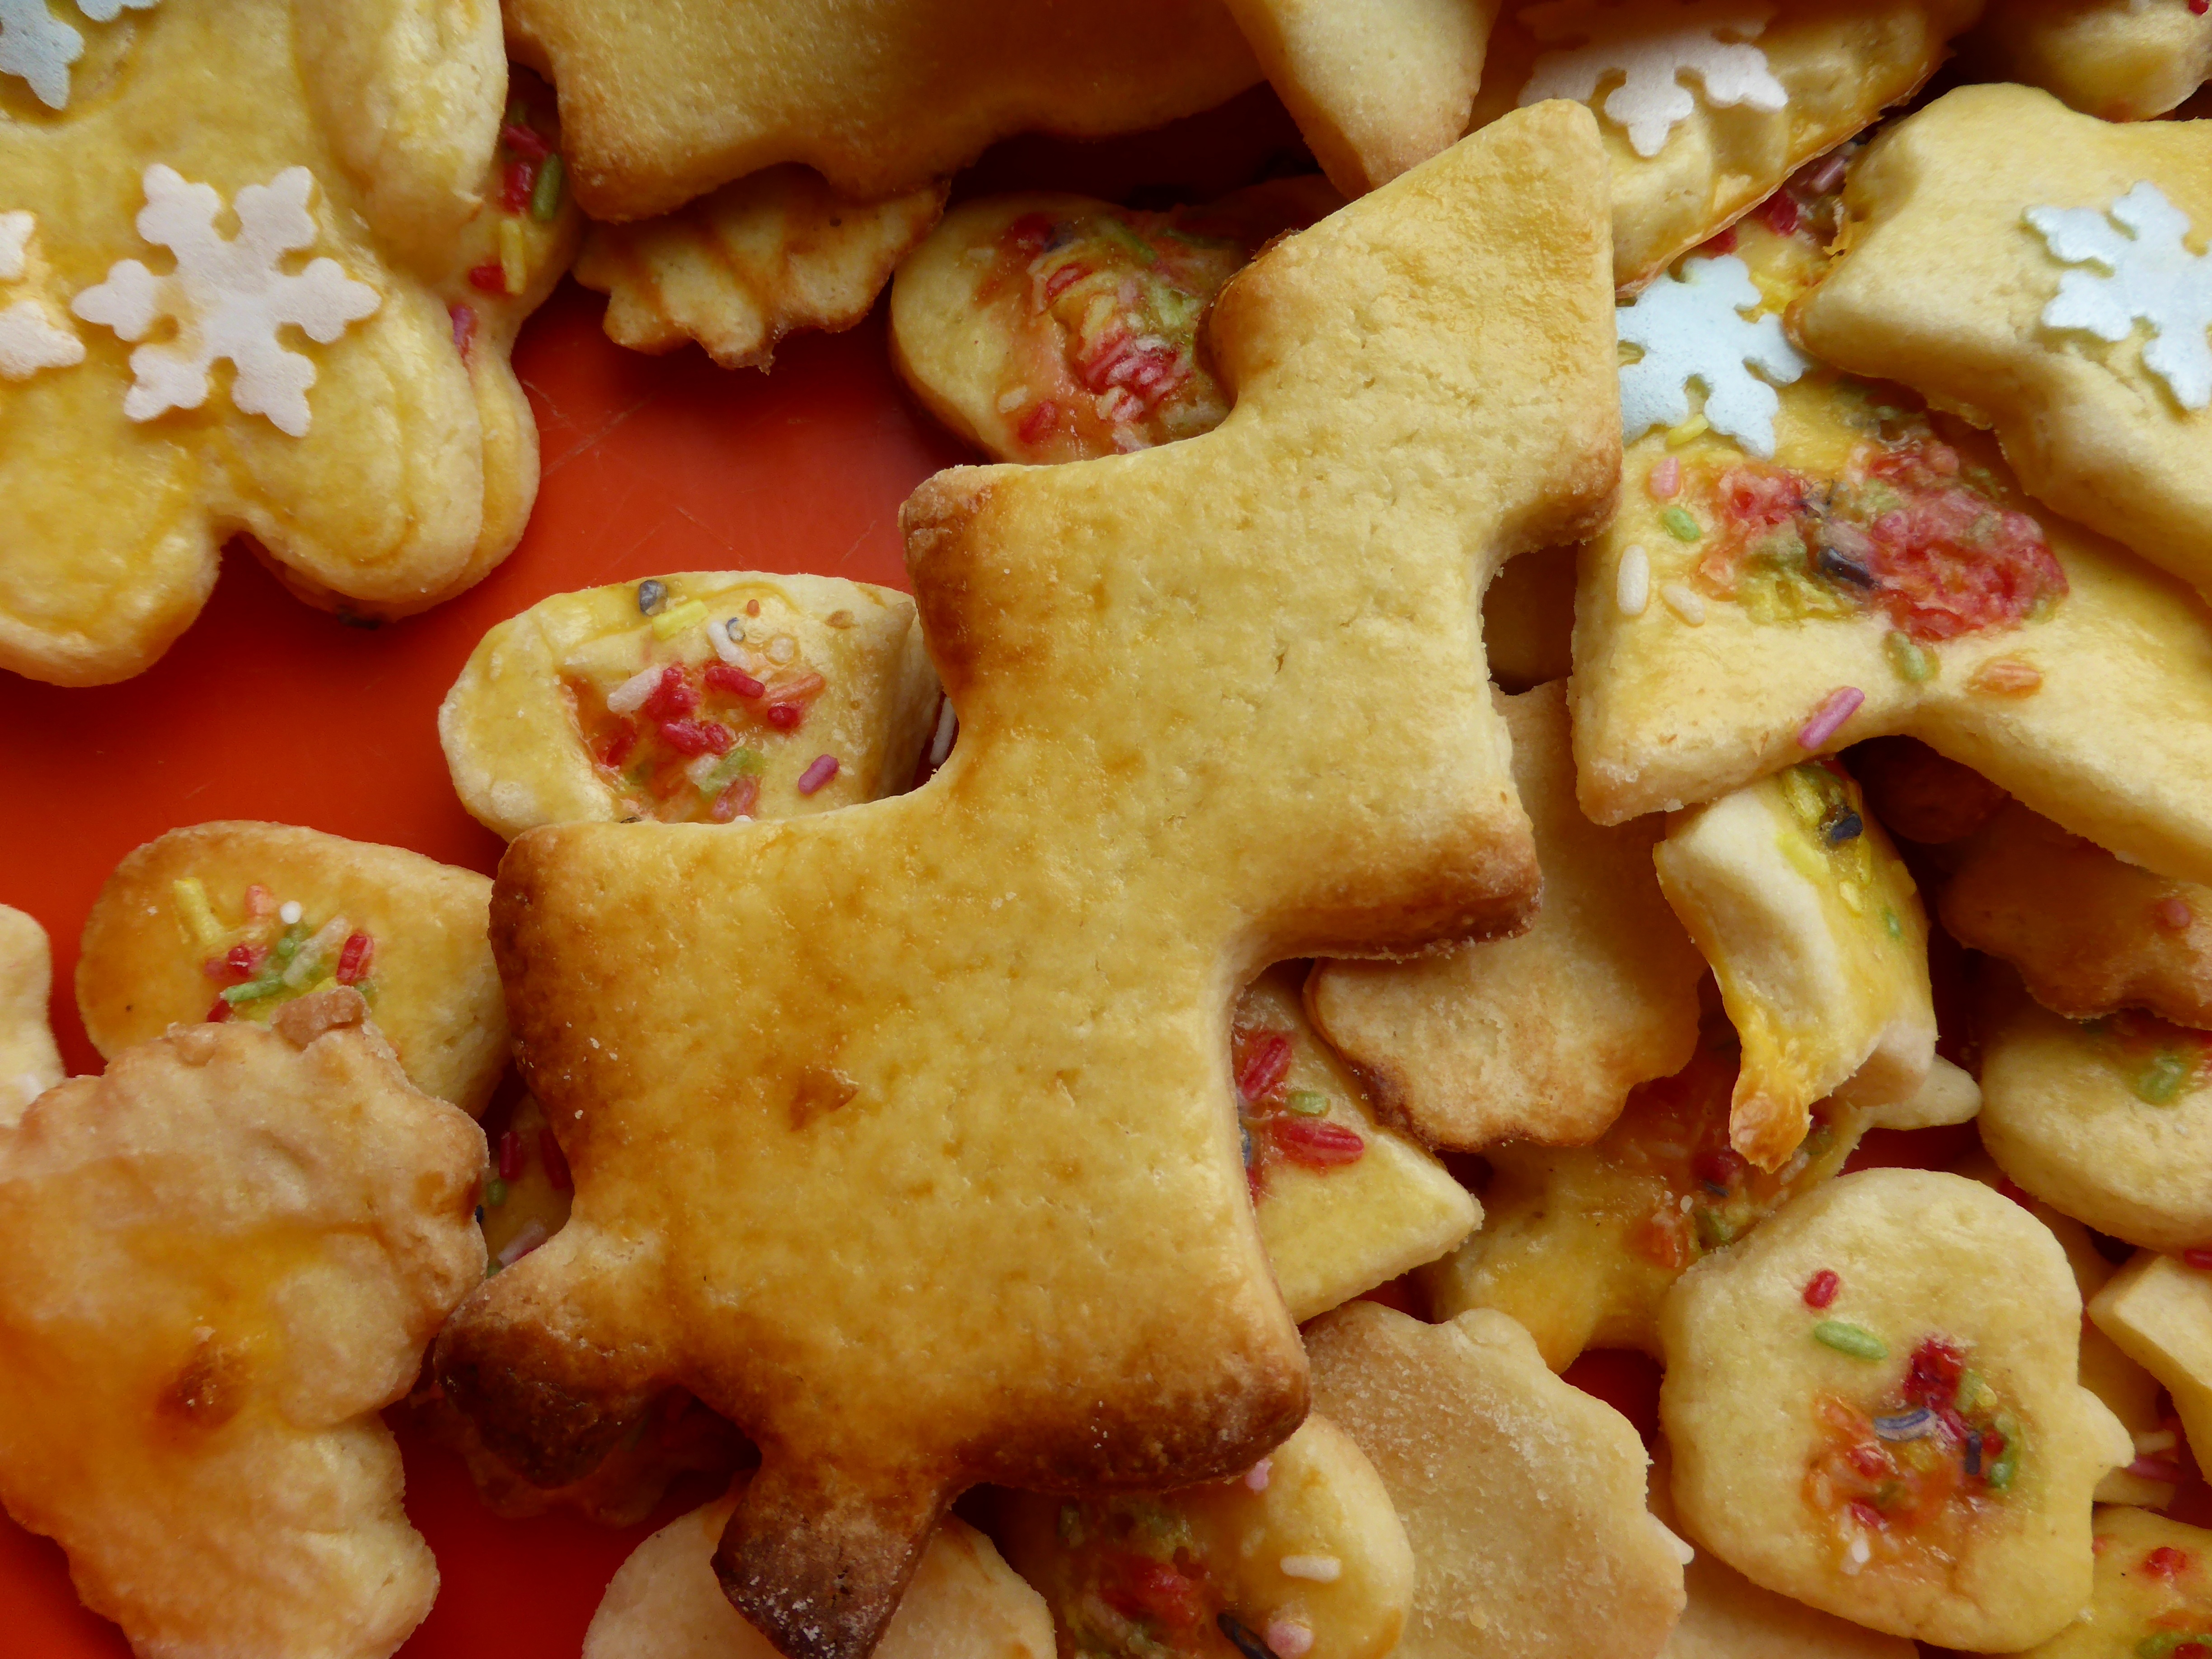
sweet, dish, food, produce, baking, biscuit, christmas, cookie, dessert, cuisine, delicious, christmas tree, cookie cutter, batter, advent, bake, christmas cookies, christmas time, pastries, baked goods, small cakes, ausstecherle, junk food, snack food, cookies and crackers, butter cookies, bredele